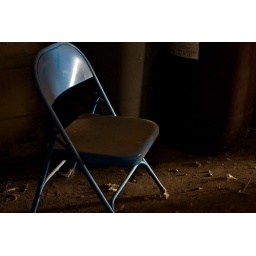
A dirty blue chair, recently used by a racoon by the looks of the scuff marks left on it